Mark Bunker

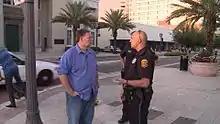

Bunker started Xenu TV in 1999 and moved to Clearwater, Florida, where he produced videos for the Lisa McPherson trust.